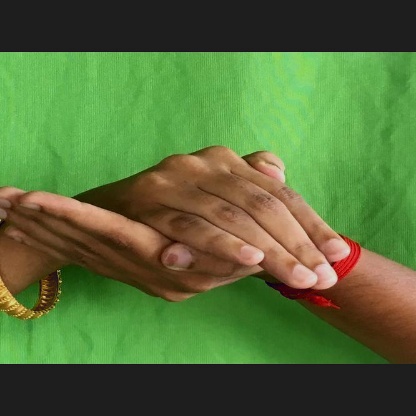
Mudra: Samputa